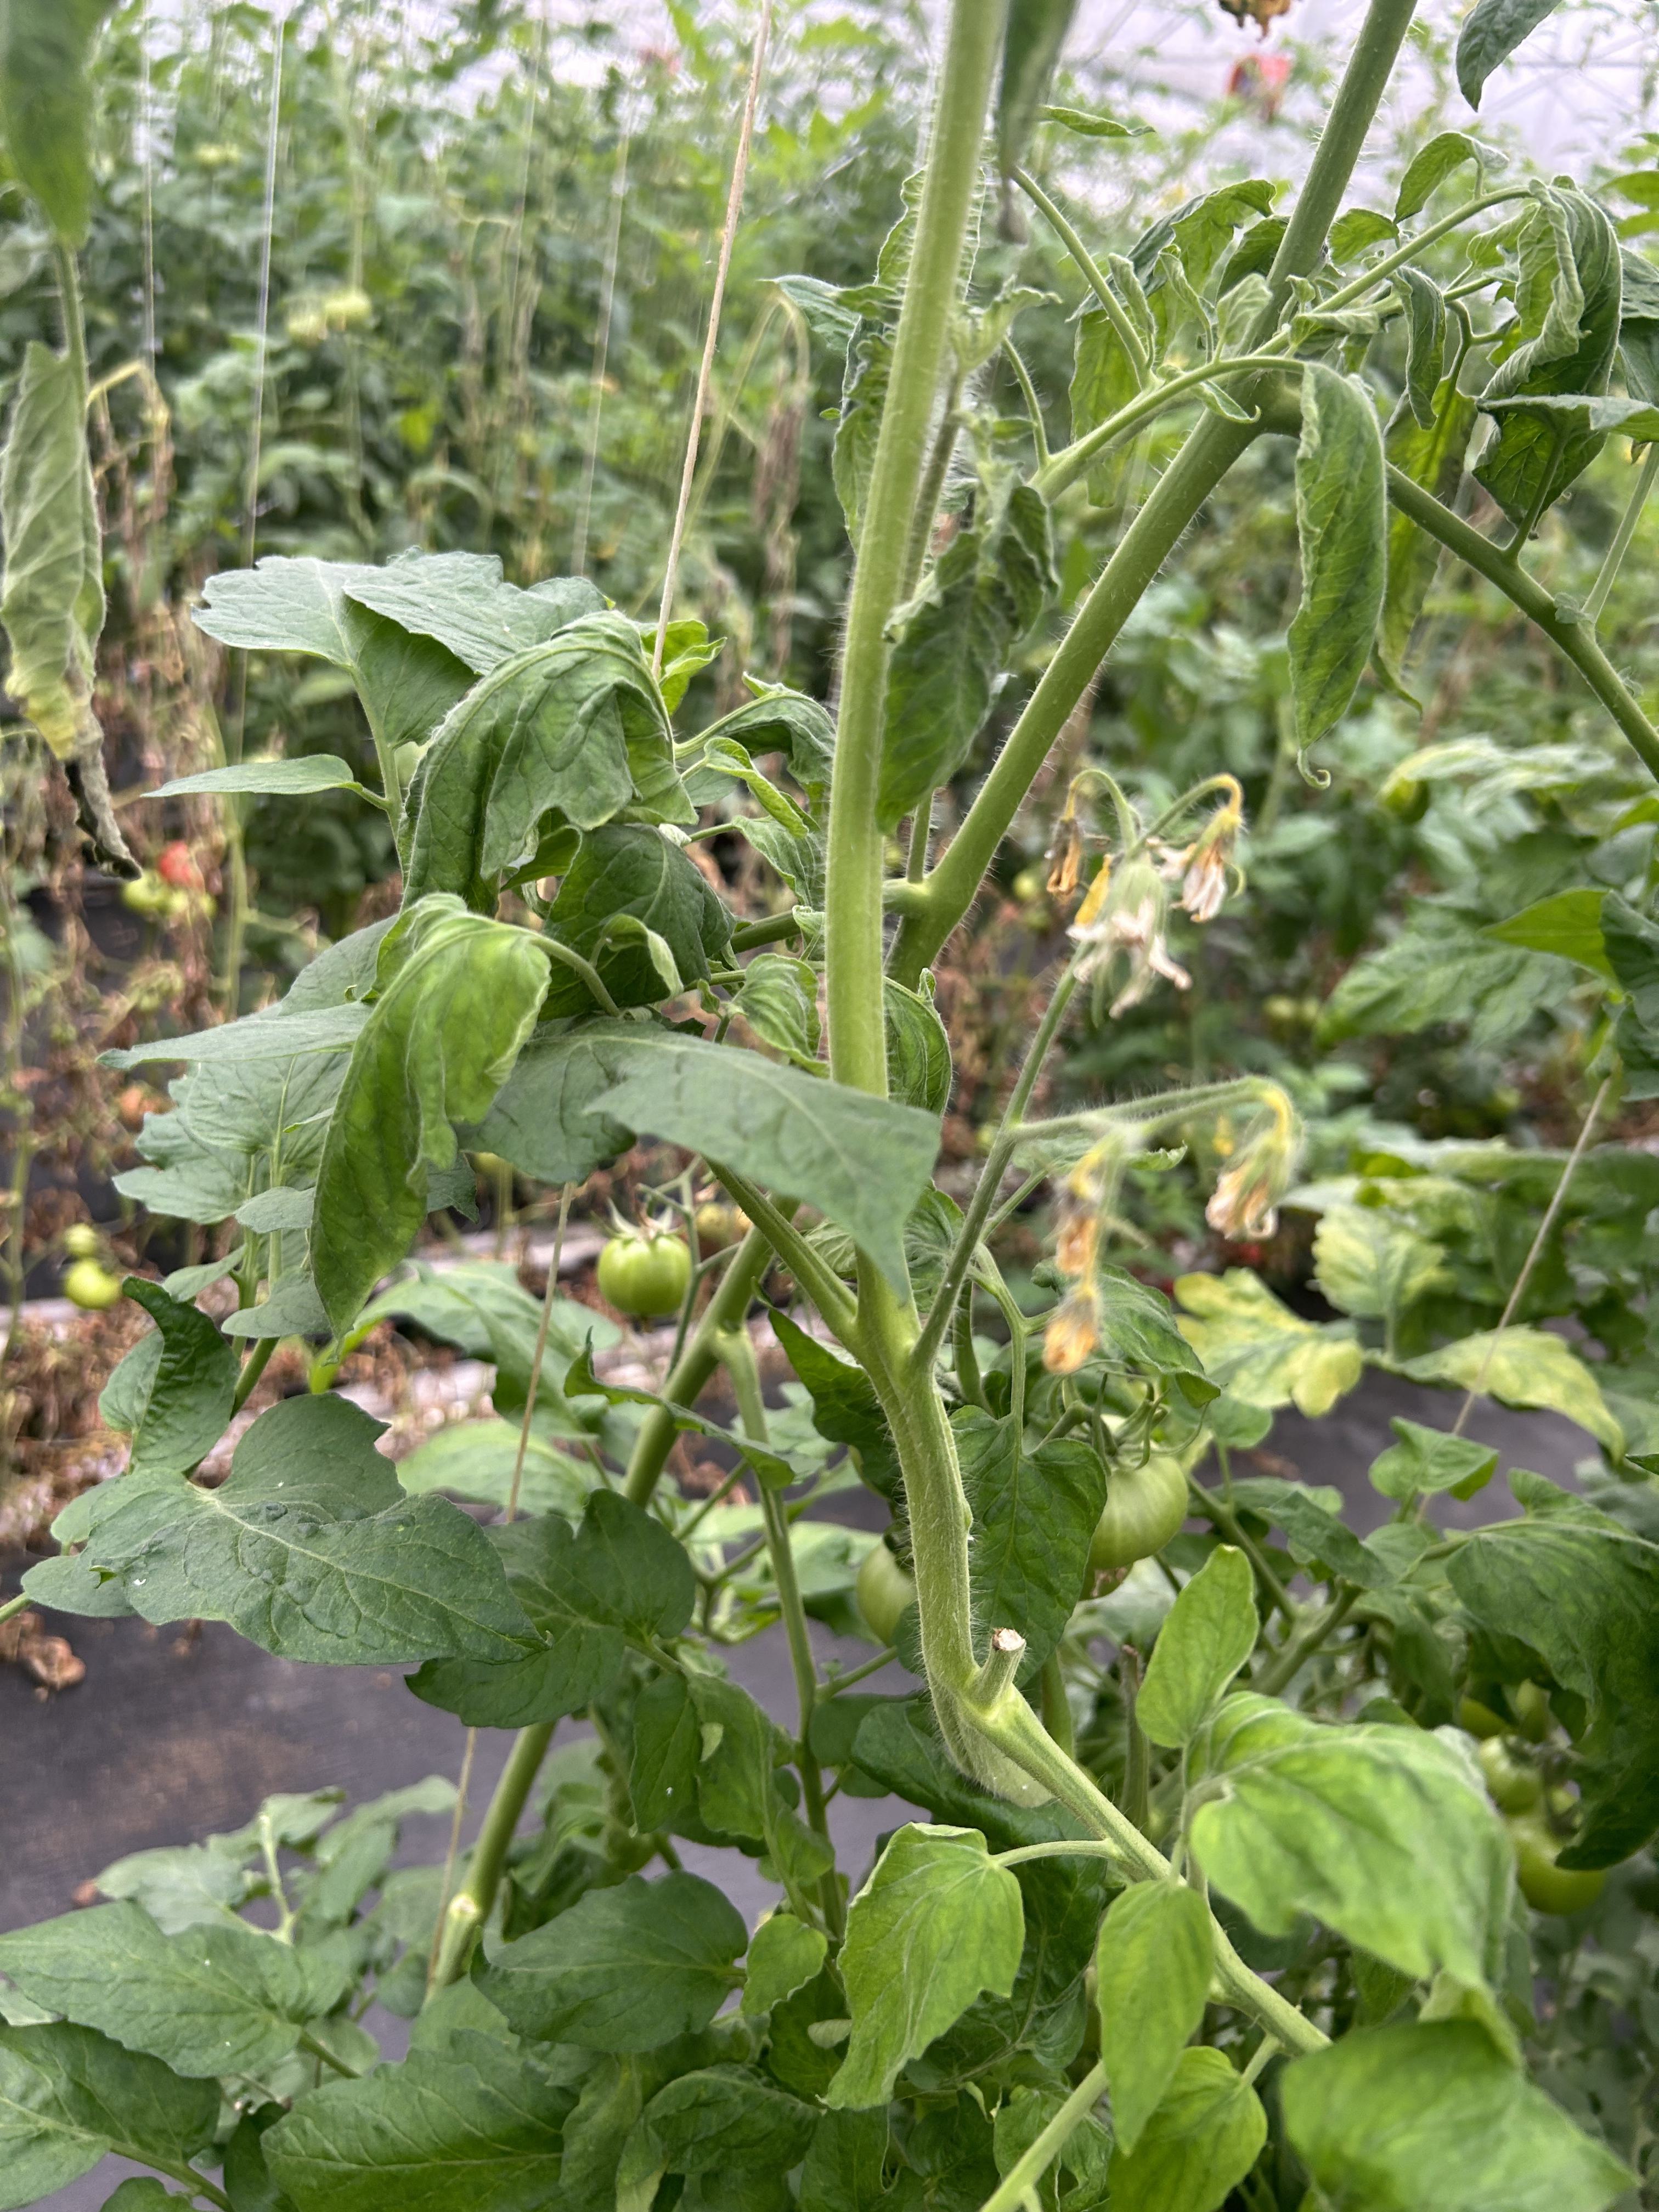
Disease: Wilt